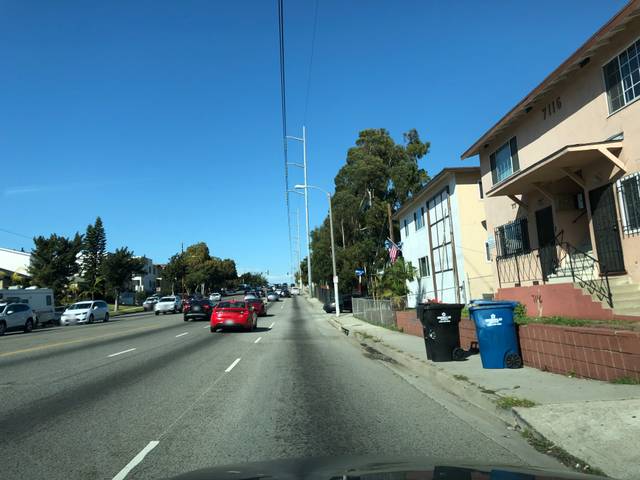
Region: Mexico
Coordinates: 33.971, -118.37